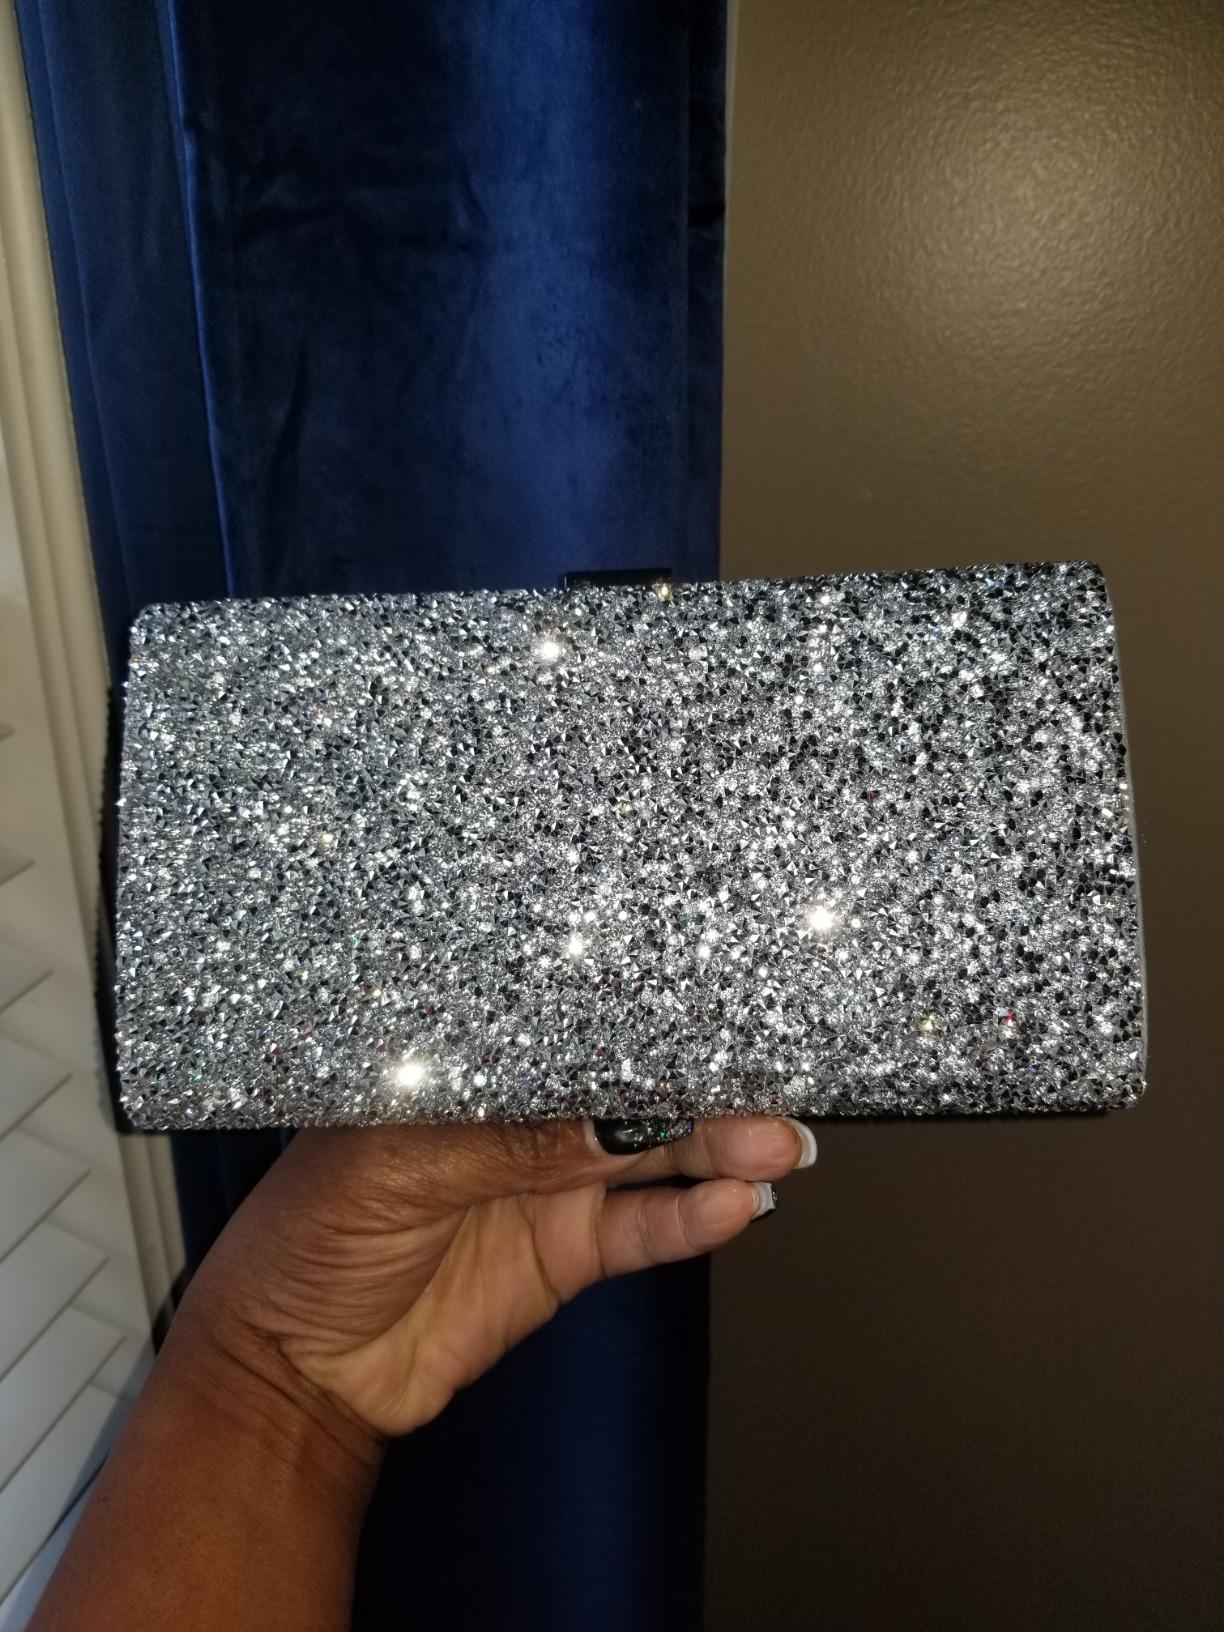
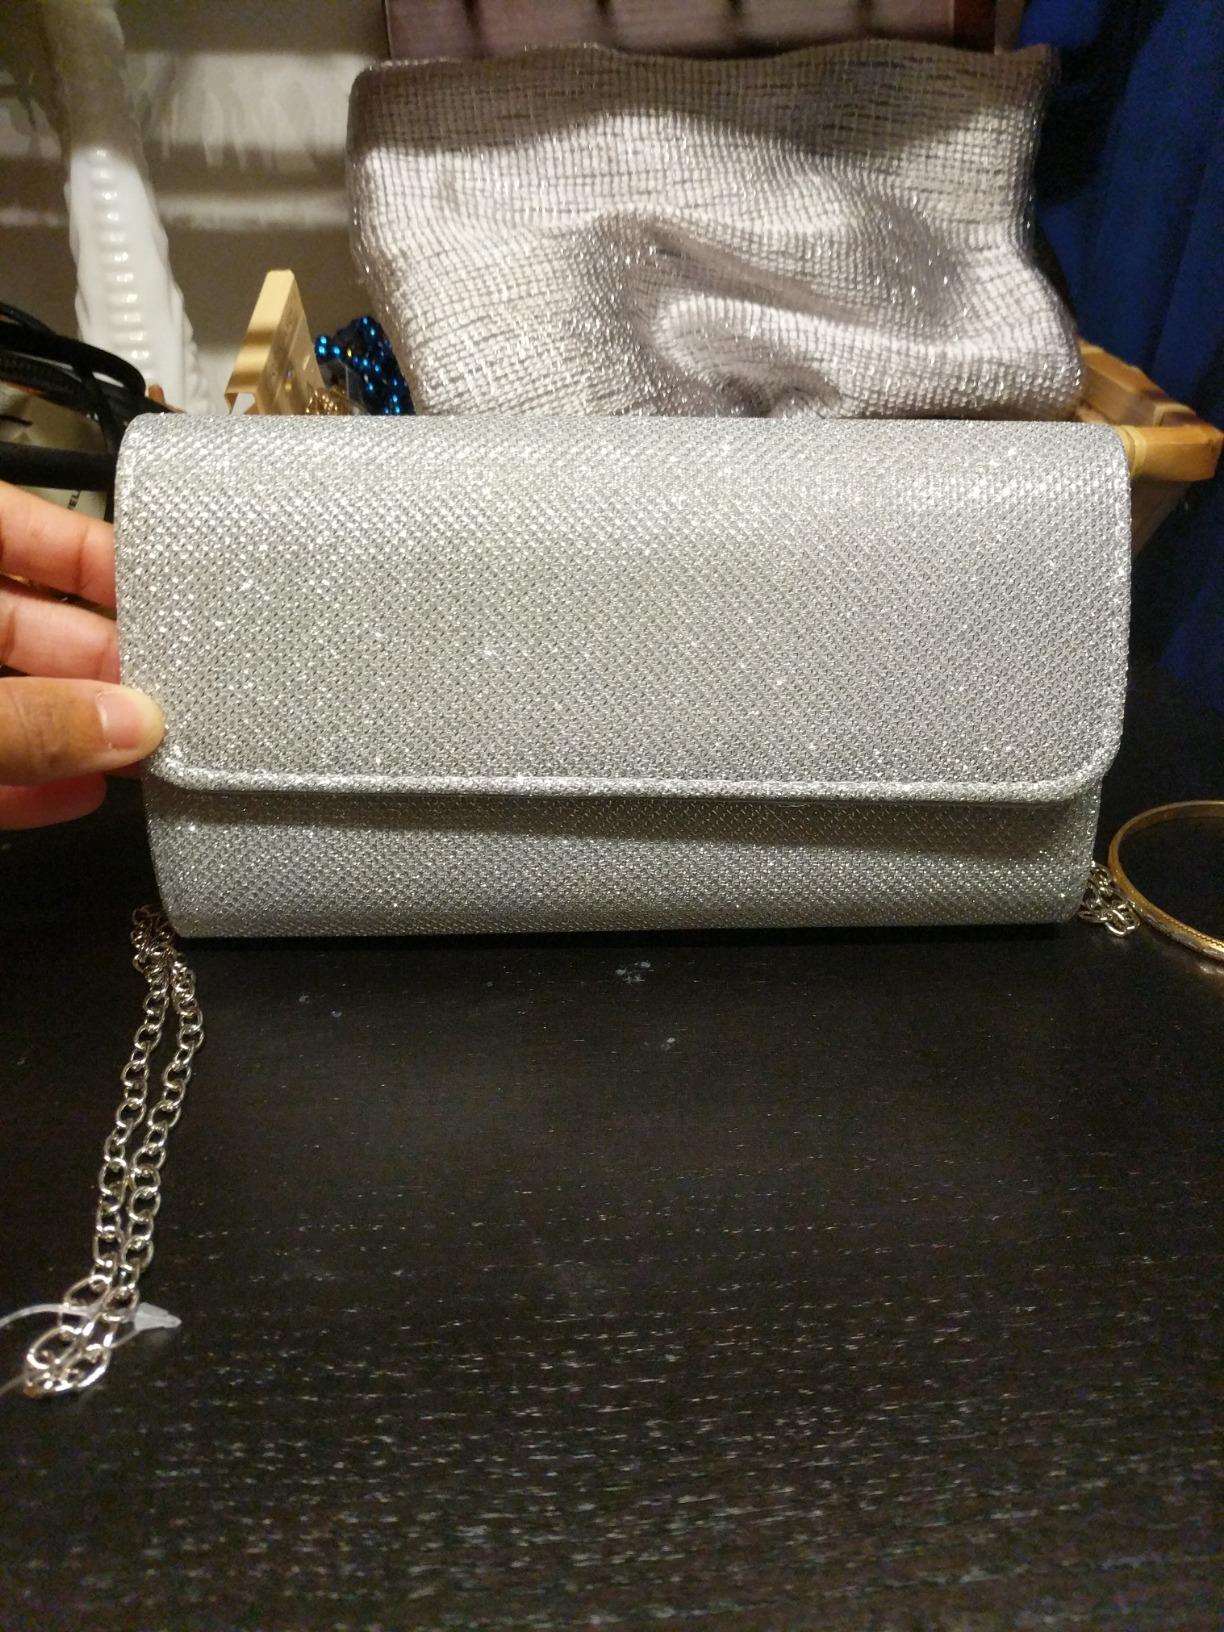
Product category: accessories_handbag
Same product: no